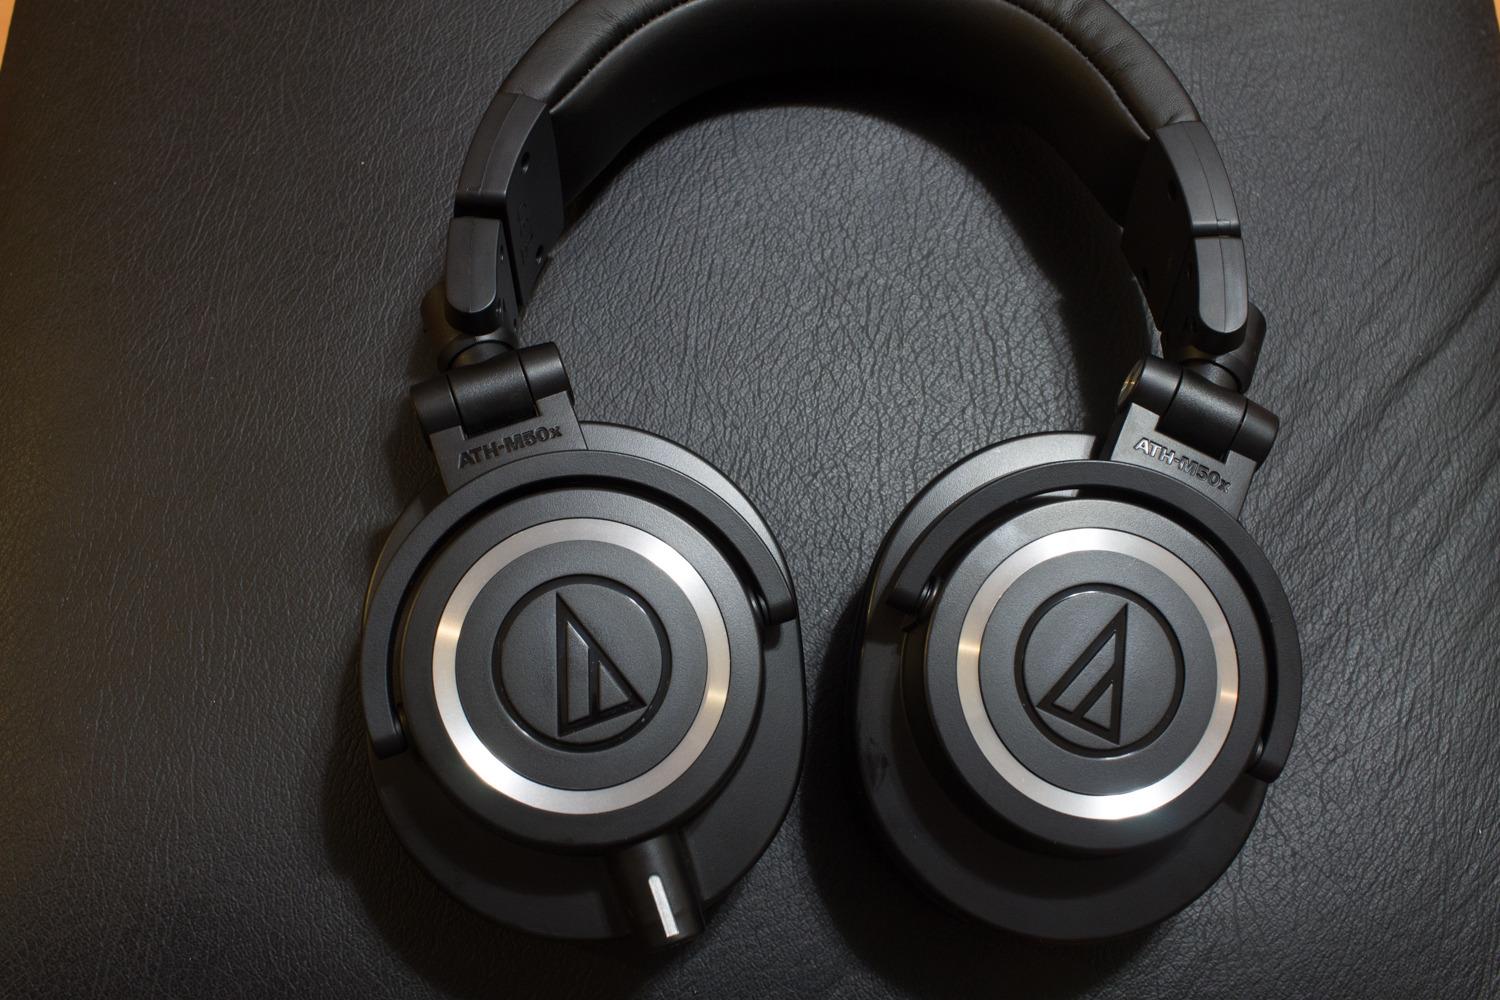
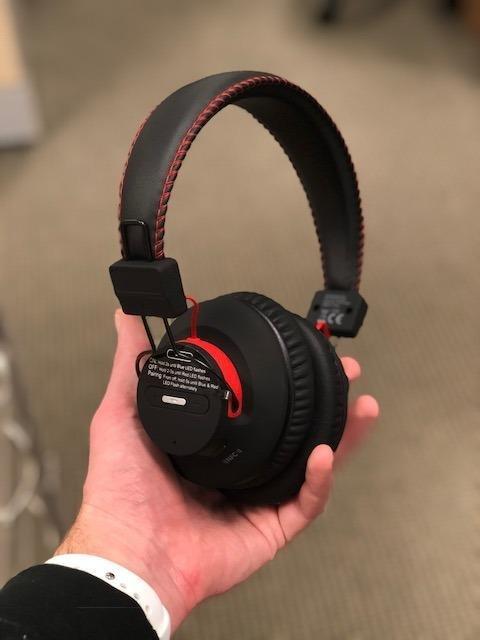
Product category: headphones
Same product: no